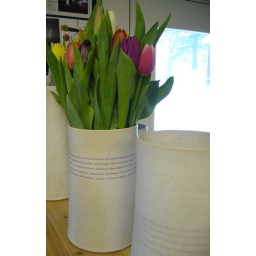
Trees through the window in the door